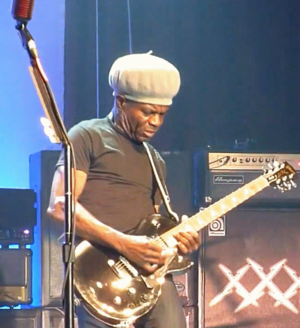
Lloyd Grant
"Lloyd Grant er en jamaicansk/amerikansk guitarist og var session-guitarist i Metallica i 1981. Han var en del af den første rigtige Metallica opstilling med James Hetfield, Lars Ulrich og Ron McGovney. Grant spillede soloen på den første demo af bandets første sang ""Hit The Lights"", som var med på pladen ""Metal Massacre"". Der var på det tidspunkt ingen i bandet der kunne spille en guitarsolo, så man ringede til Lloyd Grant. Bandet havde haft et par session-guitarister før ham, men de bidrog ikke med noget materiale. Han nåede aldrig at spille live med Metallica, da han blev erstattet senere i 1981 af Dave Mustaine. Den version af ""Hit The Lights"", man kender fra ""Kill 'Em All"" pladen, er med Kirk Hammett som lead guitarist.